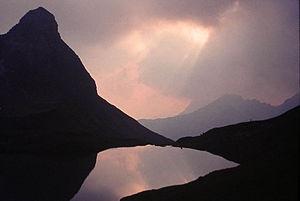
Les Alpes d'Allgäu sont un massif des Préalpes orientales septentrionales. Elles s'élèvent entre l'Autriche et l'Allemagne, au sud de l'Allgäu, un territoire germanique qui leur donne son nom.